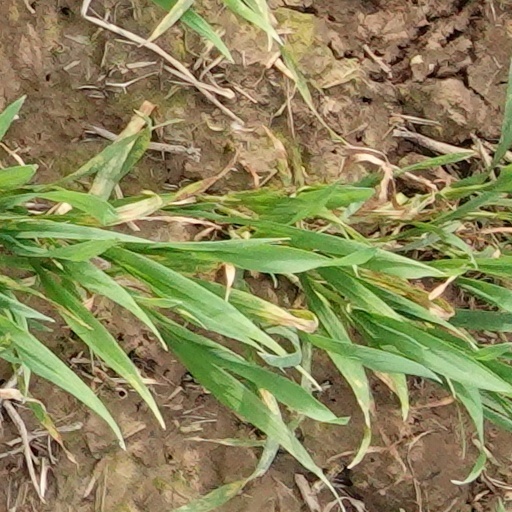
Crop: wheat